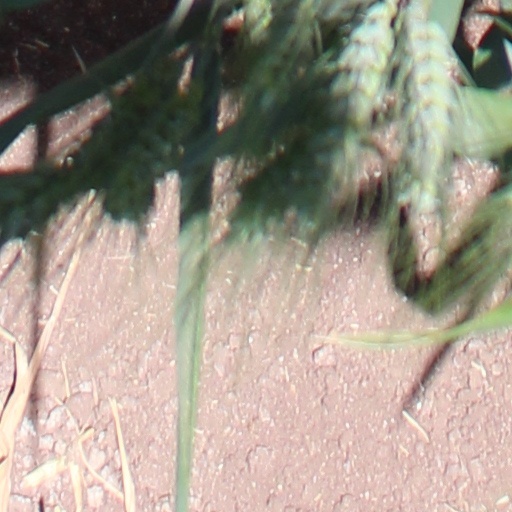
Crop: wheat